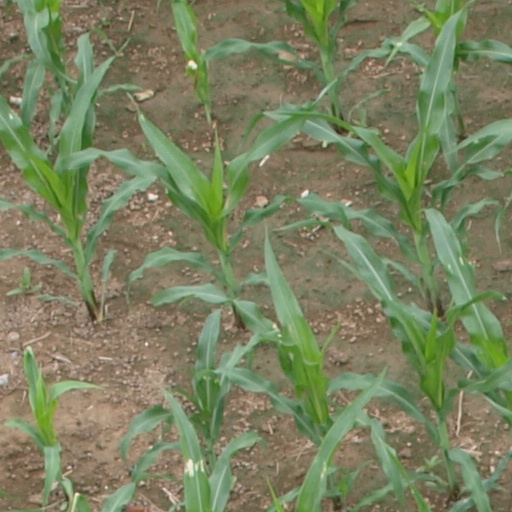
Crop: maize; corn